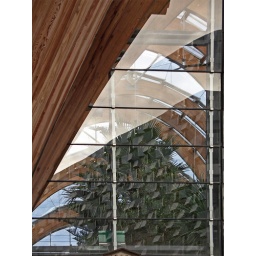
Charles street car park reflected in the windows of the Winter Gardens